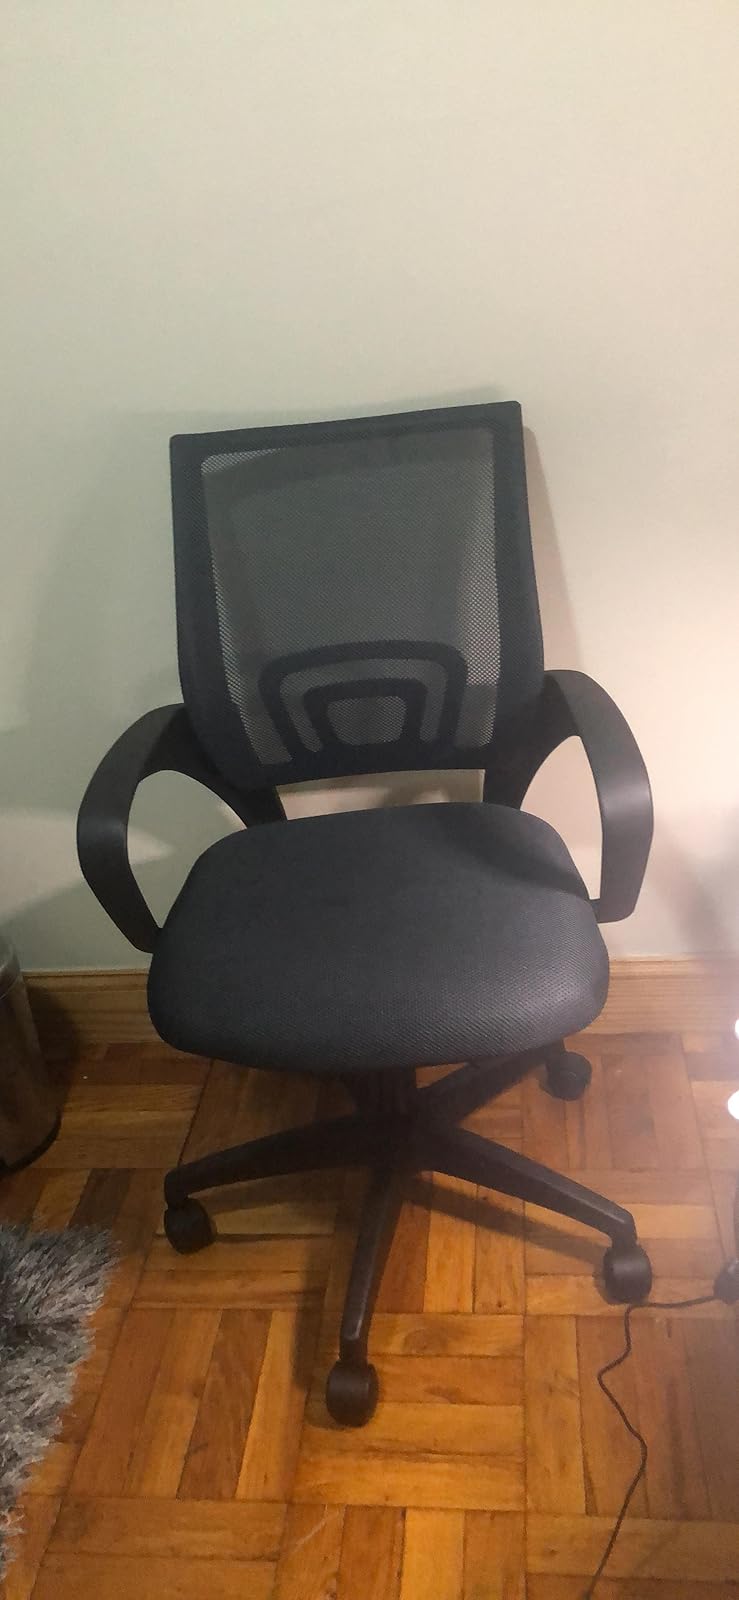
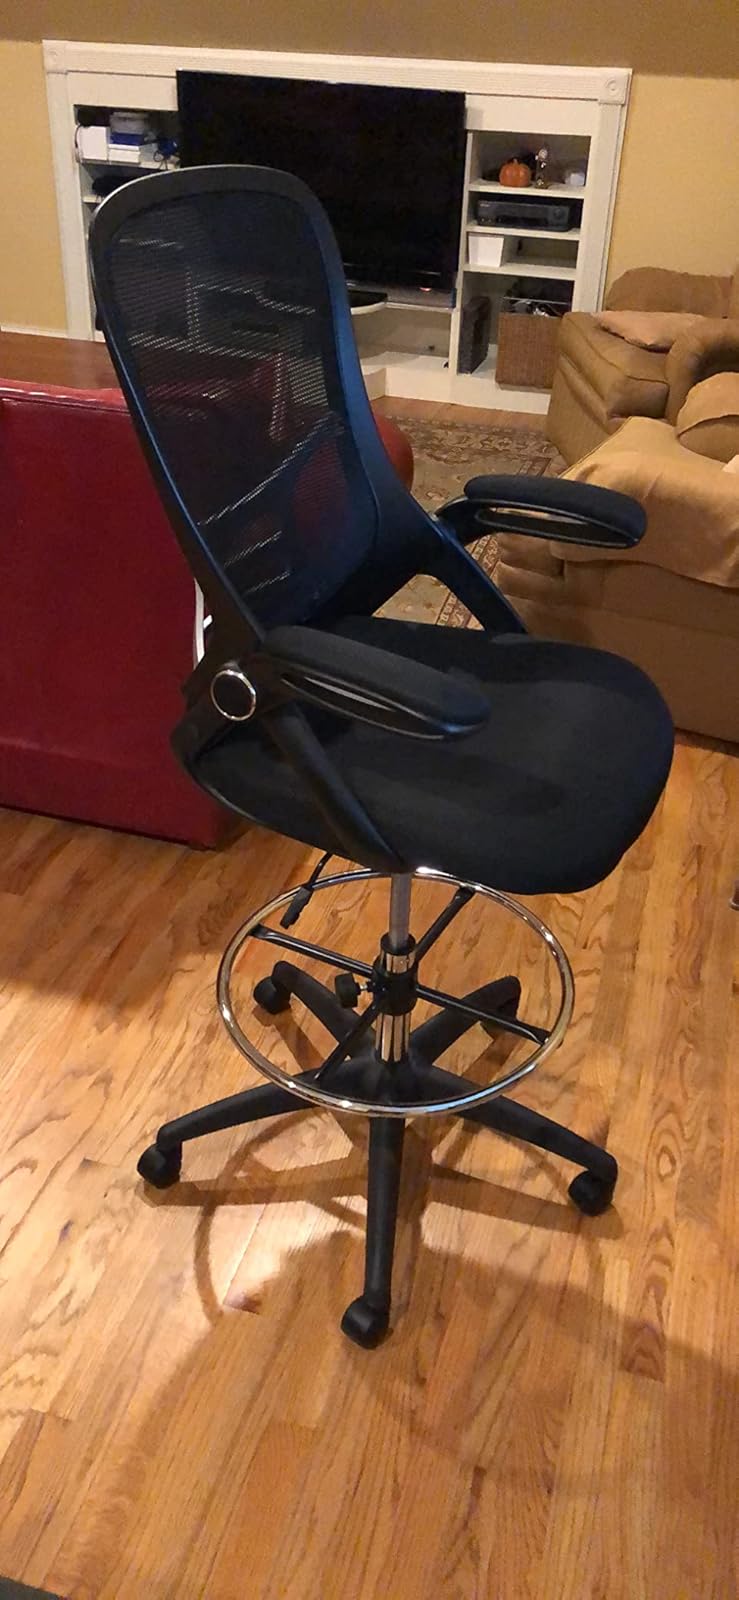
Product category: items_chair
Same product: no